Devon Land District

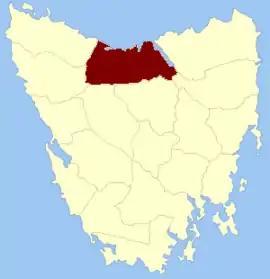
Location in Tasmania

Devon Land District is one of the twenty land districts of Tasmania which are part of the Cadastral divisions of Tasmania. It was formerly one of the 18 counties of Tasmania. The 1911 Encyclopædia Britannica describes Beaconsfield and Devonport as being in the county. It is bordered by the Tamar River in the east, and the Emu River near Burnie in the west. Deloraine is on the southern edge with the border with Westmoreland Land District. It is named after the English county of Devon.